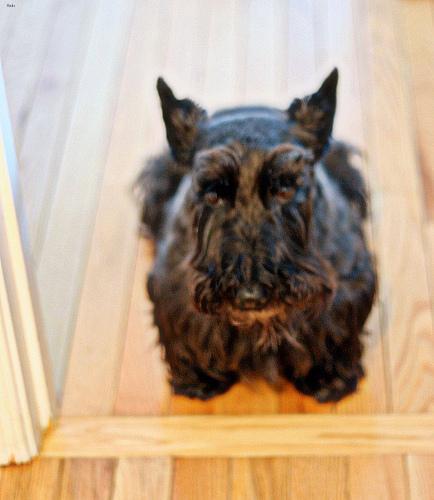
scottish terrier